Fleet 80 Canuck

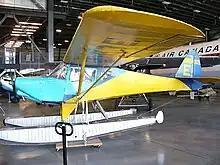
Fleet Canuck "CF-EBE" on straight floats. This aircraft, serial number 149, is in the storage facility of the Canada Aviation and Space Museum at Rockcliffe Airport.

In 1995, the Royal Canadian Mint issued Coin #11, a $20 silver commemorative coin in its aviation series, recognizing the Fleet 80 Canuck and its original designer, J. Omer Noury, featured in a gold-inlay cameo insert.